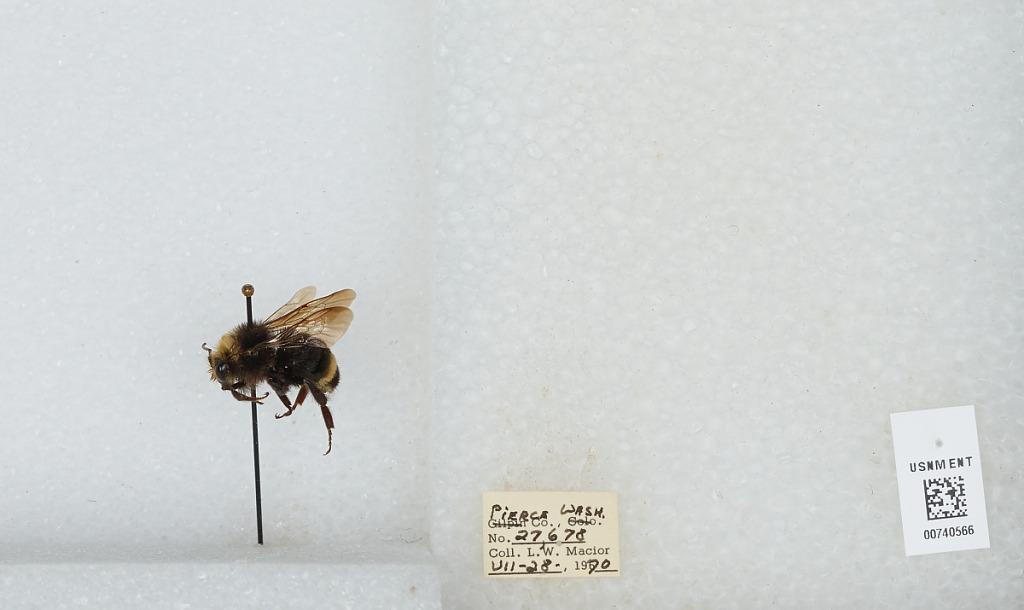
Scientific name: Bombus (Pyrobombus) vosnesenskii Radoszkowski
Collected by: L. Macior
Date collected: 1970-7-28
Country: United States
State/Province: Washington
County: Pierce
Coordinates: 47.05, -122.12